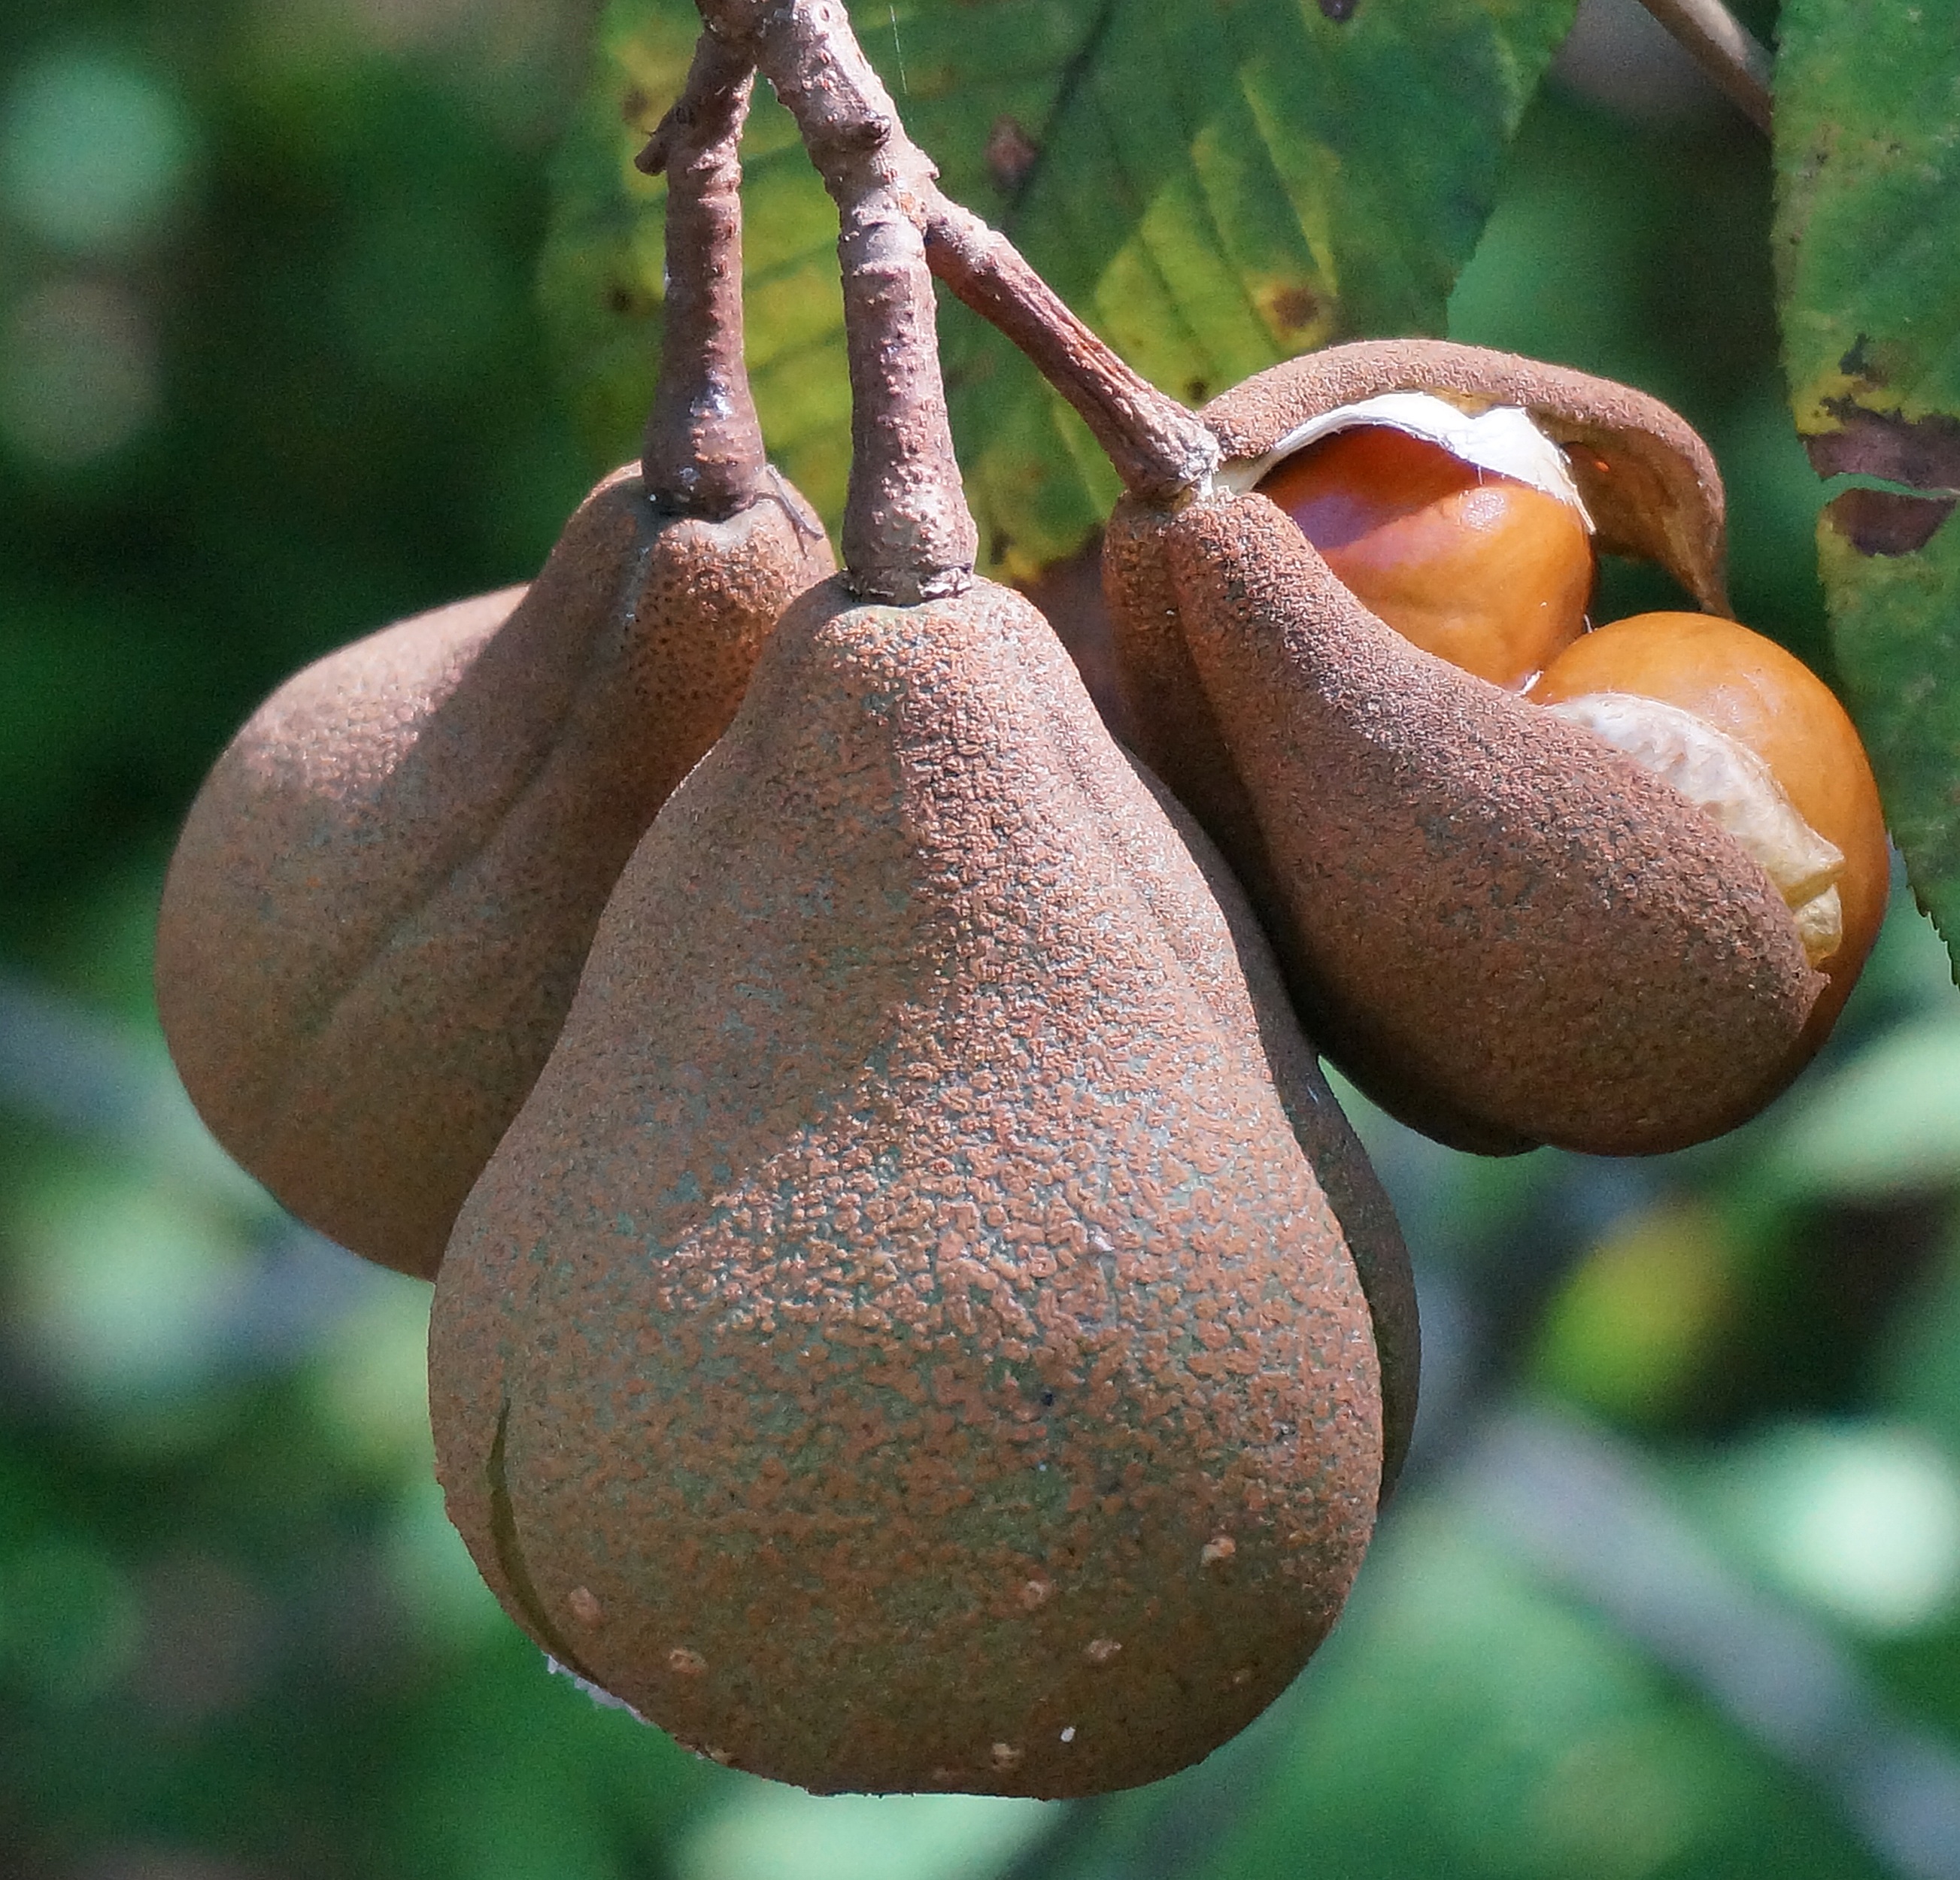
tree, nature, plant, fruit, flower, food, produce, nut, garden, pear, flora, leaves, seeds, fruit tree, opening, chestnut, horse chestnut, flowering plant, japanese horse chestnut pods, nut pods, land plant